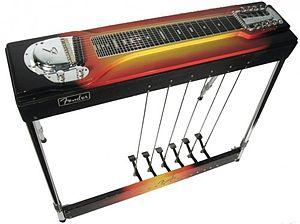
La pedal steel guitar est un instrument à cordes dérivé de la steel guitar et comprenant un mécanisme permettant de modifier la tonalité de base des cordes par l'action de pédales. Comme toute steel guitar, l'instrument se joue avec une barre en acier tenue par la main gauche et qui se déplace sur les cordes ; la main droite est utilisée comme pour la guitare. L'usage d'onglets est généralisé comme pour le banjo et les guitares à résonateur.